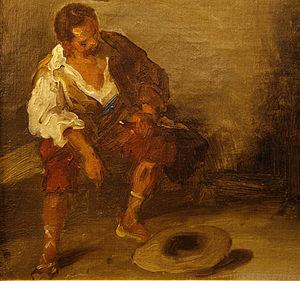
Jean d’Aragon dit Hernani est un brigand, duc, marquis, comte et vicomte espagnol né vers 1499 et mort d’empoisonnement à vingt ans, vers la fin de l’an 1519. Il est le héros romantique de la pièce éponyme de Victor Hugo présentée pour la première fois le 25 février 1830 à la Comédie-Française et publiée la même année.